WrestleMania 31

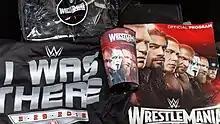
WrestleMania 31 merchandise

After that, Rusev (accompanied by Lana) defended the United States Championship against John Cena. Rusev dominated the majority of the match and overpowered Cena throughout, but Cena was able to make a comeback. The end of the match came when Lana climbed onto the ring apron and was accidentally knocked off by Rusev, who then suffered an "Attitude Adjustment" for Cena's pin and the title. This was Rusev's first pinfall loss in WWE since he debuted in the main roster in April 2014.